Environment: real
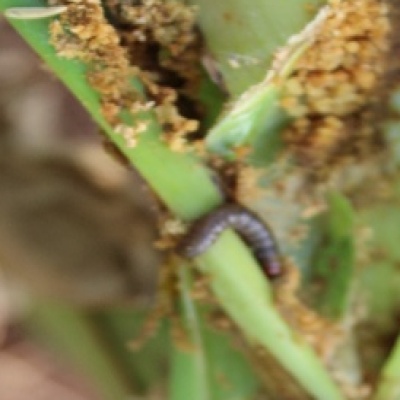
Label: fall_armyworm